John Yorke (1728–1801)

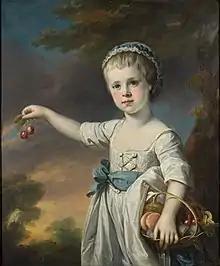
Portrait of Jemima Yorke (by Francis Cotes)

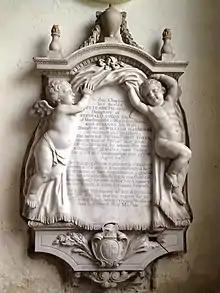
The memorial to Elizabeth Lygon at St Andrew's Church, Wimpole on the Wimpole Estate

Yorke married Elizabeth Lygon (b. 1742, d. 1766), the only daughter of Reginald Lygon of Madresfield. They had one daughter, Jemima Yorke (b. 1763, d. 16 Jul 1804), she married Reginald Pole Carew.